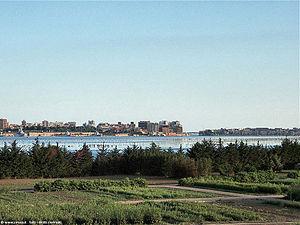
Lac de barrage